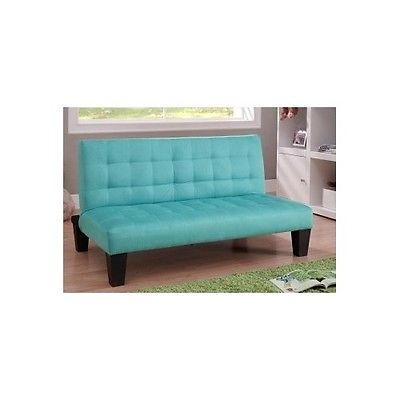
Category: sofa